Podlaskie Voivodeship (1513–1795)

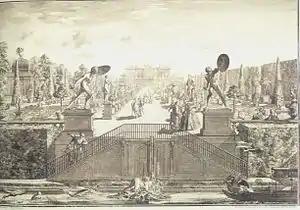
Branicki Palace and garden in Białystok in the 18th century

After the administrative reform of 1514, Podlaskie was isolated from Trakai Voivodeship as a separate voivodeship, with the capital at the town of Drohiczyn. King of Poland Sigismund gave a privilege to to form a government of Podlaskie Voivodeship on 29 August 1513. It originally consisted of the following former Trakai lands: Drohiczyn, Mielnik, Bielsk, and Brest Litovsk. In 1566 based on Brest Litovsk lands, the separate Brest Litovsk Voivodeship was formed.